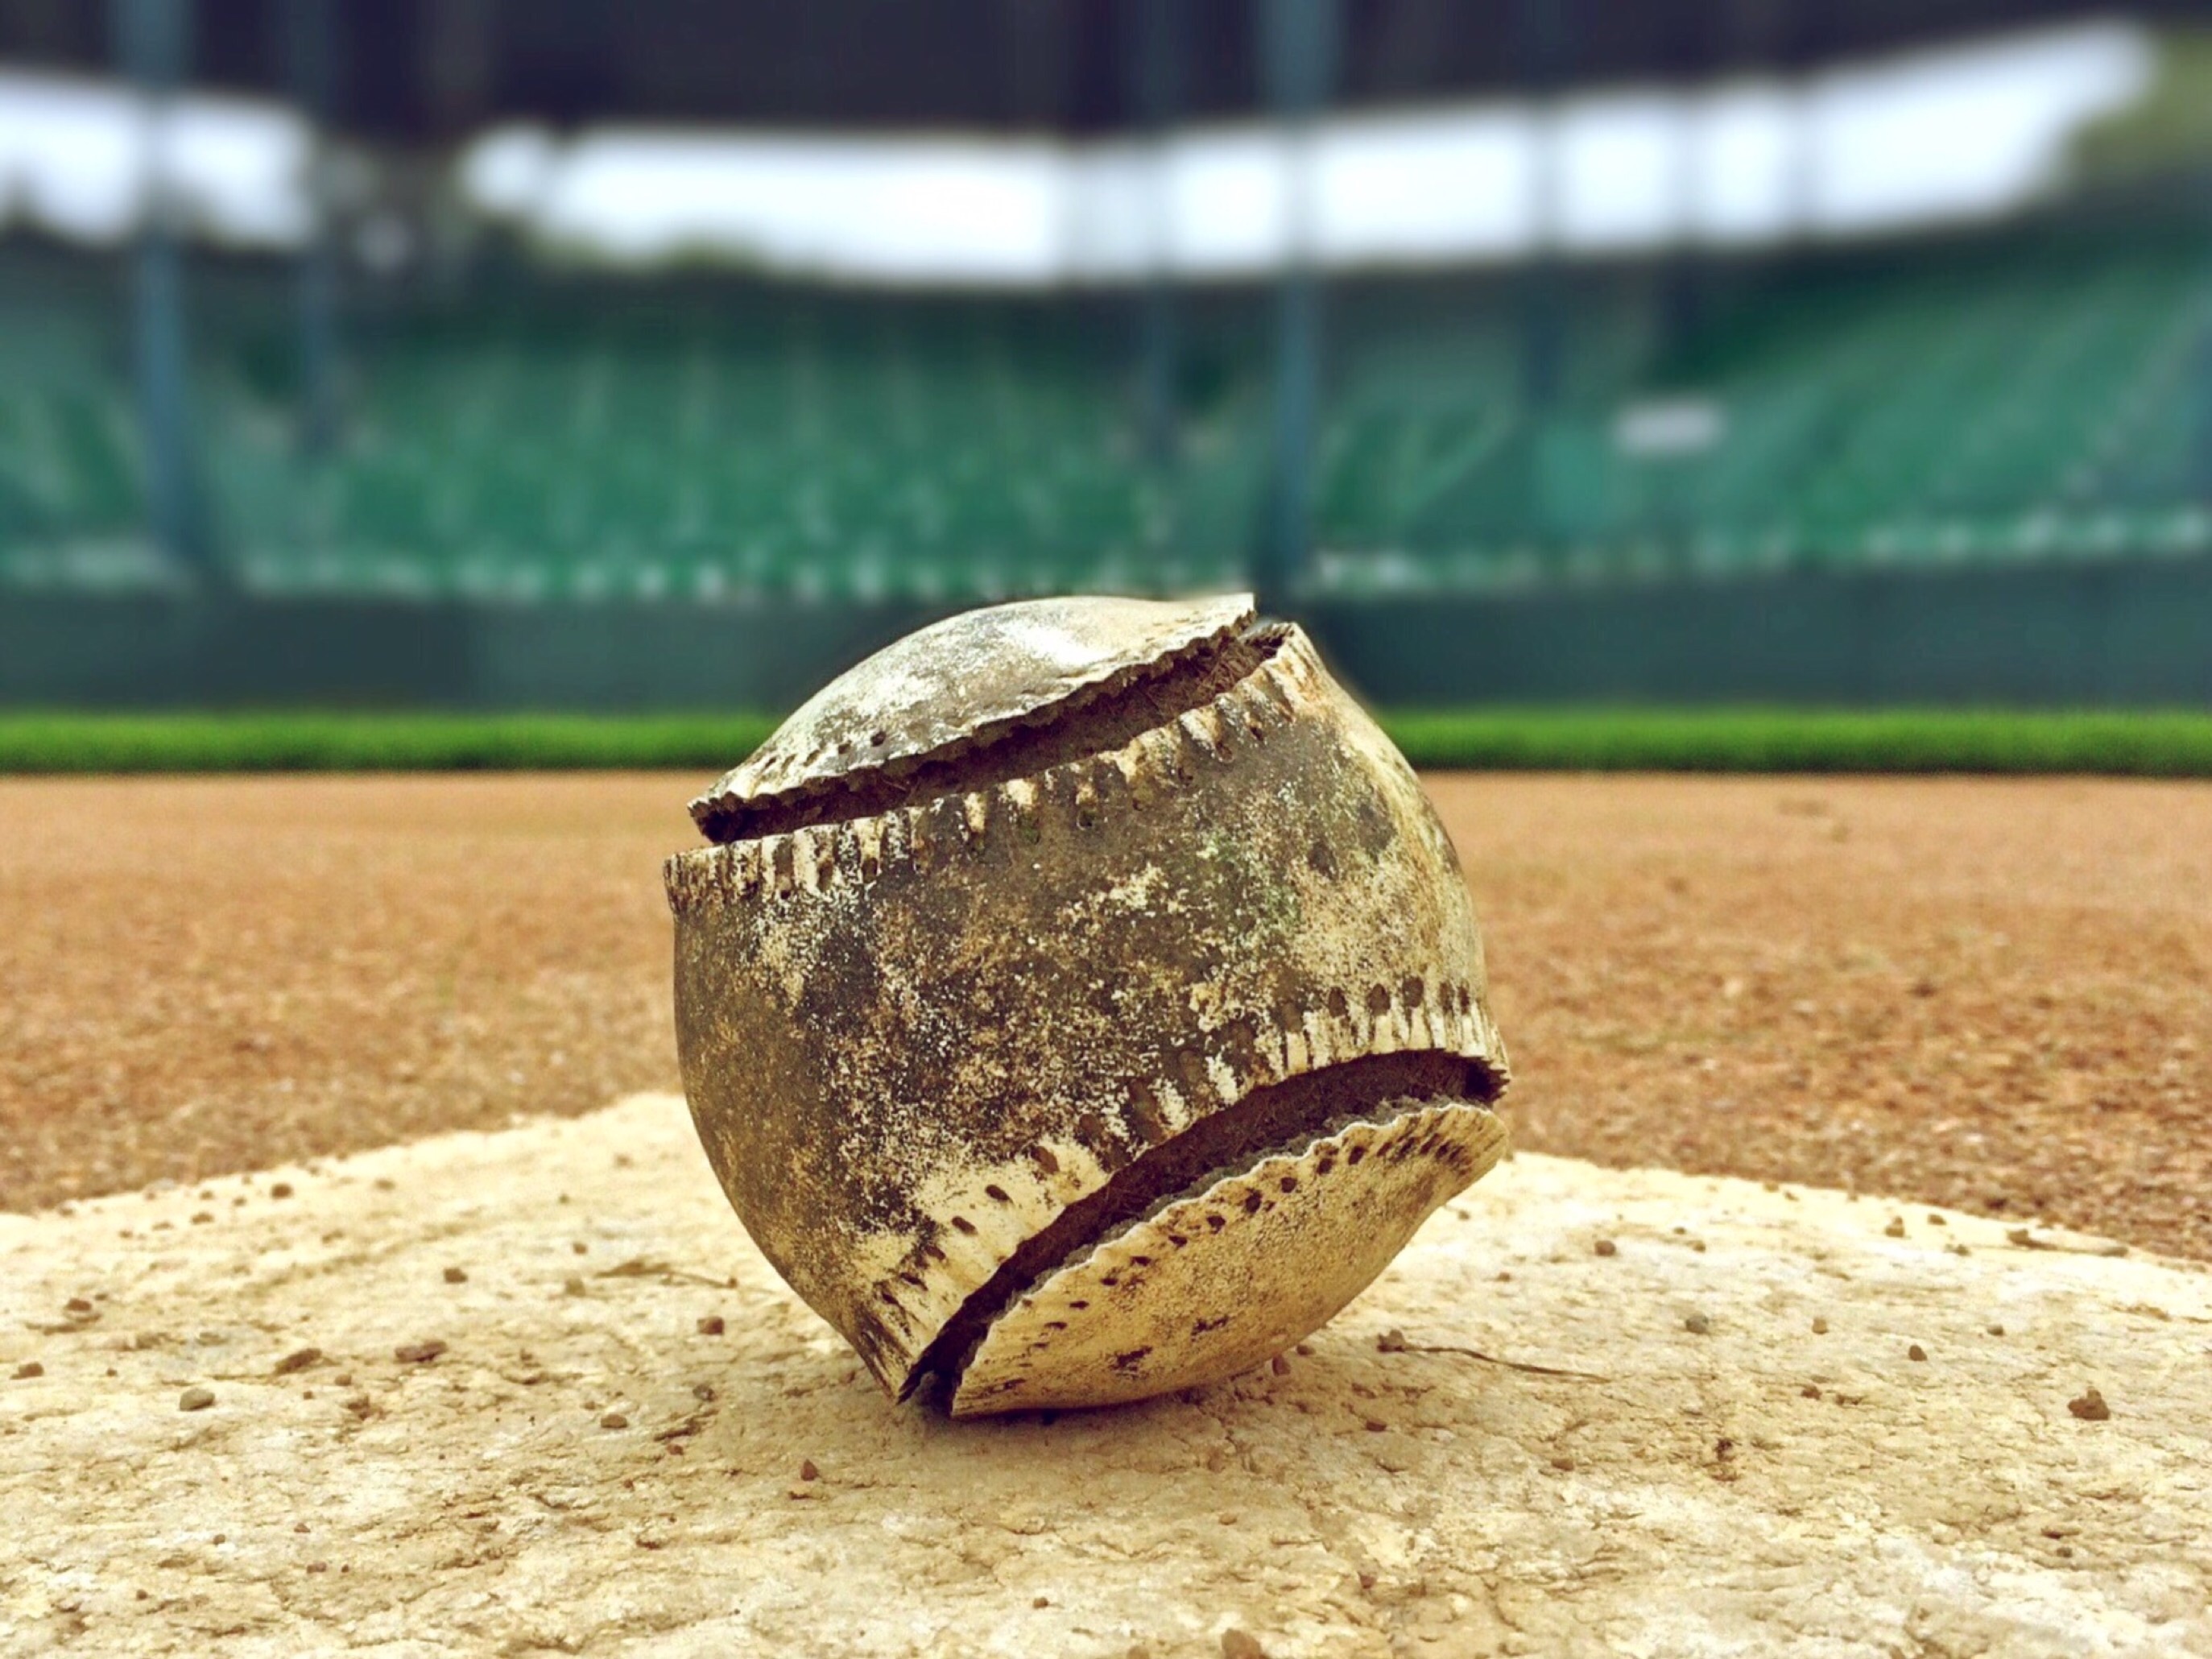
structure, baseball, sport, game, summer, baseball field, sports, ball, ball game, baseball background, sport venue